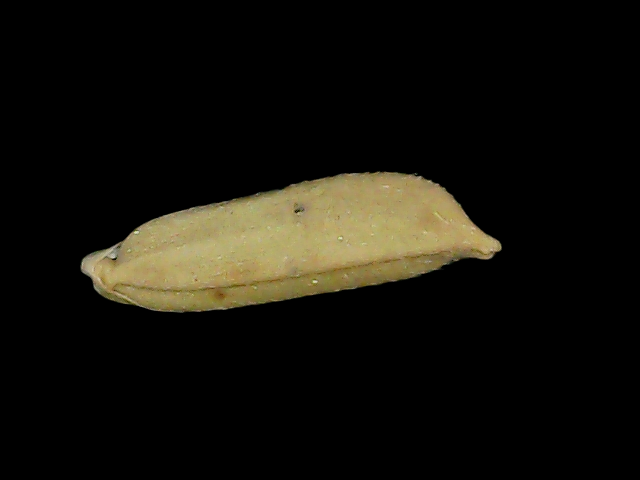
Rice variety: Br23